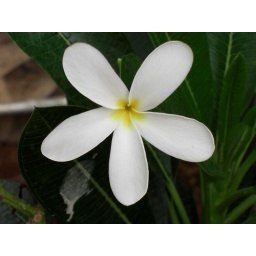
This is a beautiful white flower in our Building